List of English words of Turkic origin

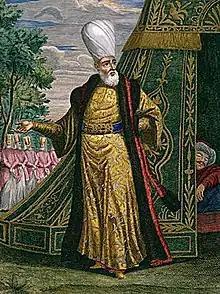
A Janissary "agha"

Most of the Turkic loans in English carry exotic or ethnographical connotations. They do not have equivalents in English, do not have synonymic relations with primordial words, and generally are used to describe the fauna, flora, life customs, political and social life, and an administrative-territorial structure of Turkic regions. But there are many Turkic loans, which are still part of the frequently used vocabulary. Some Turkic loans have acquired new meanings, unrelated to their etymology.